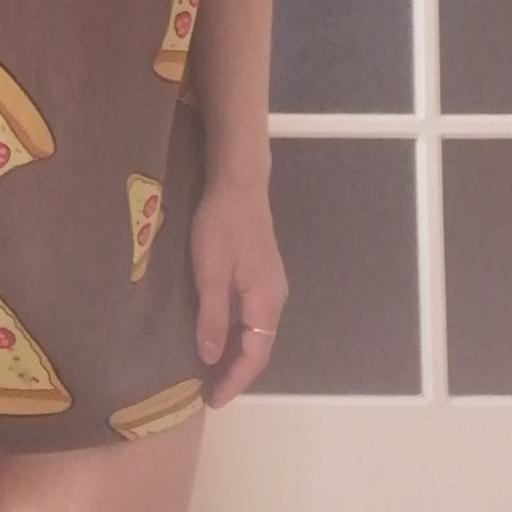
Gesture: no_gesture